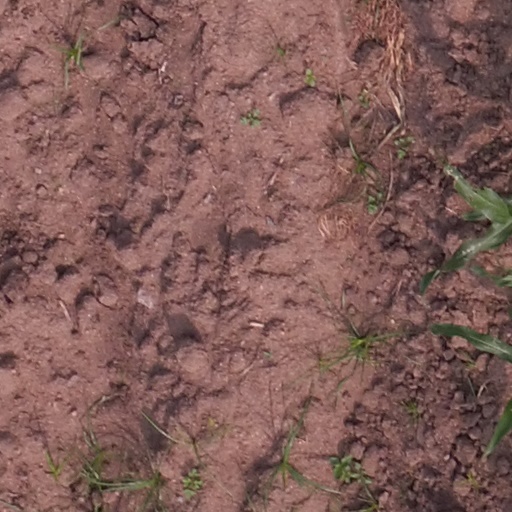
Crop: maize; corn